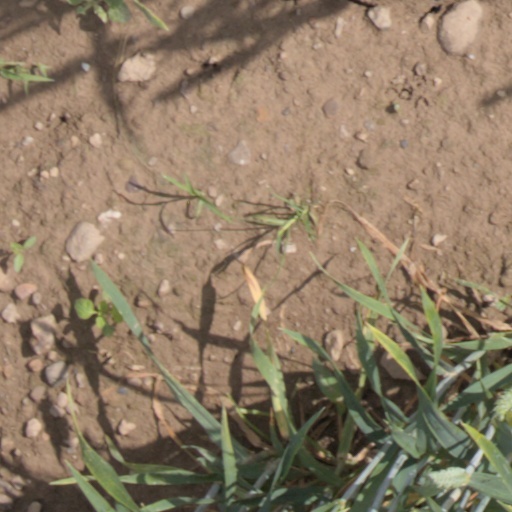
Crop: wheat